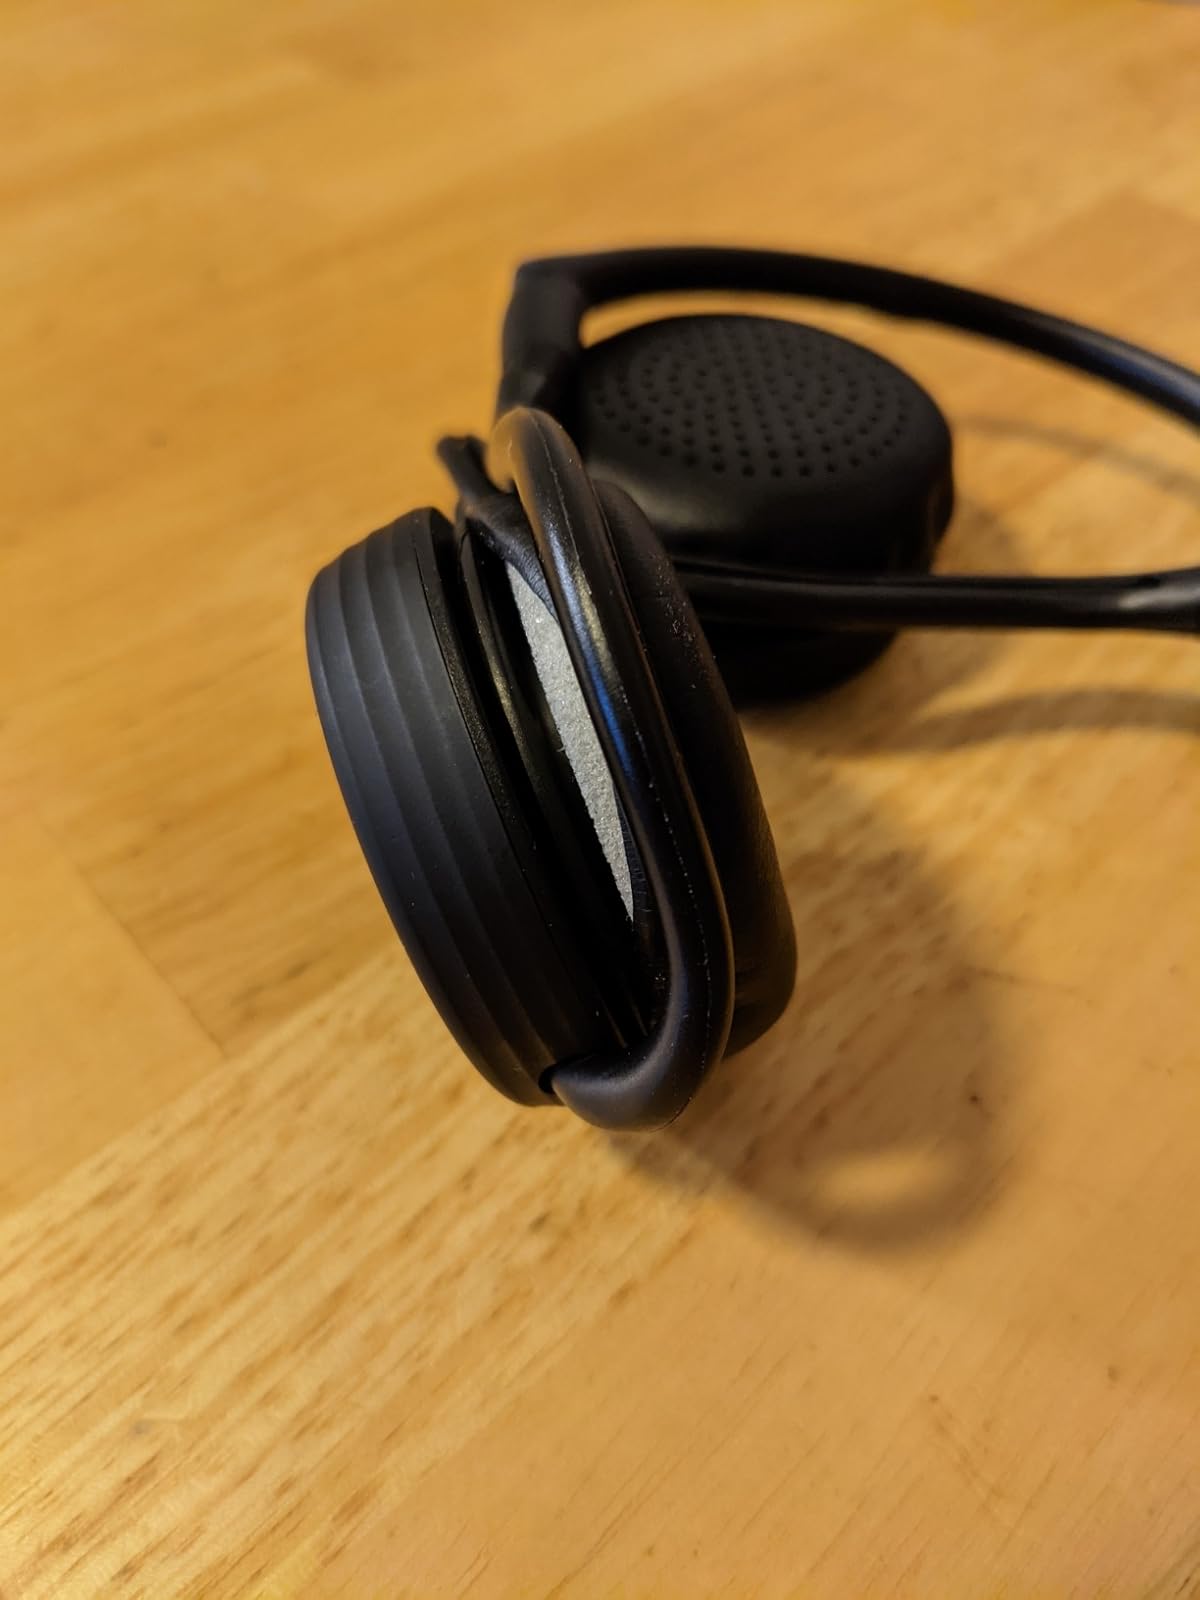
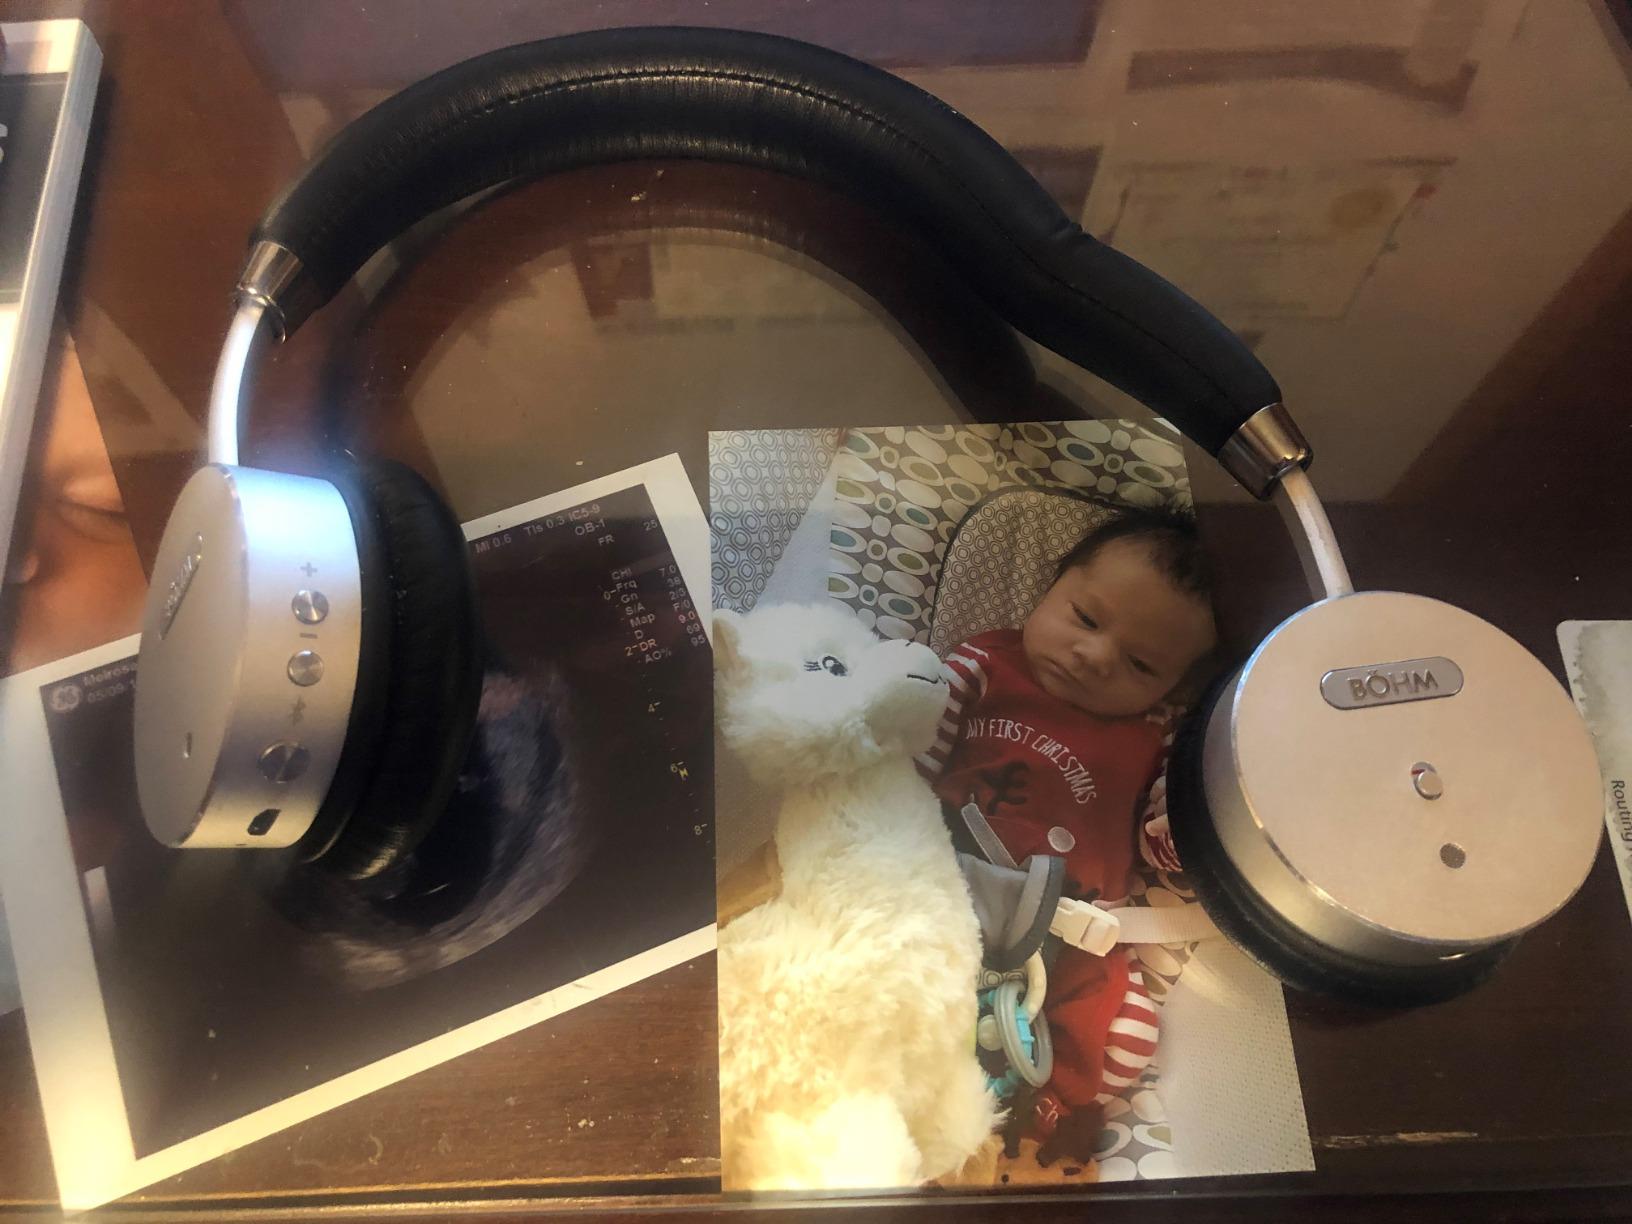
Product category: headphones
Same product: no